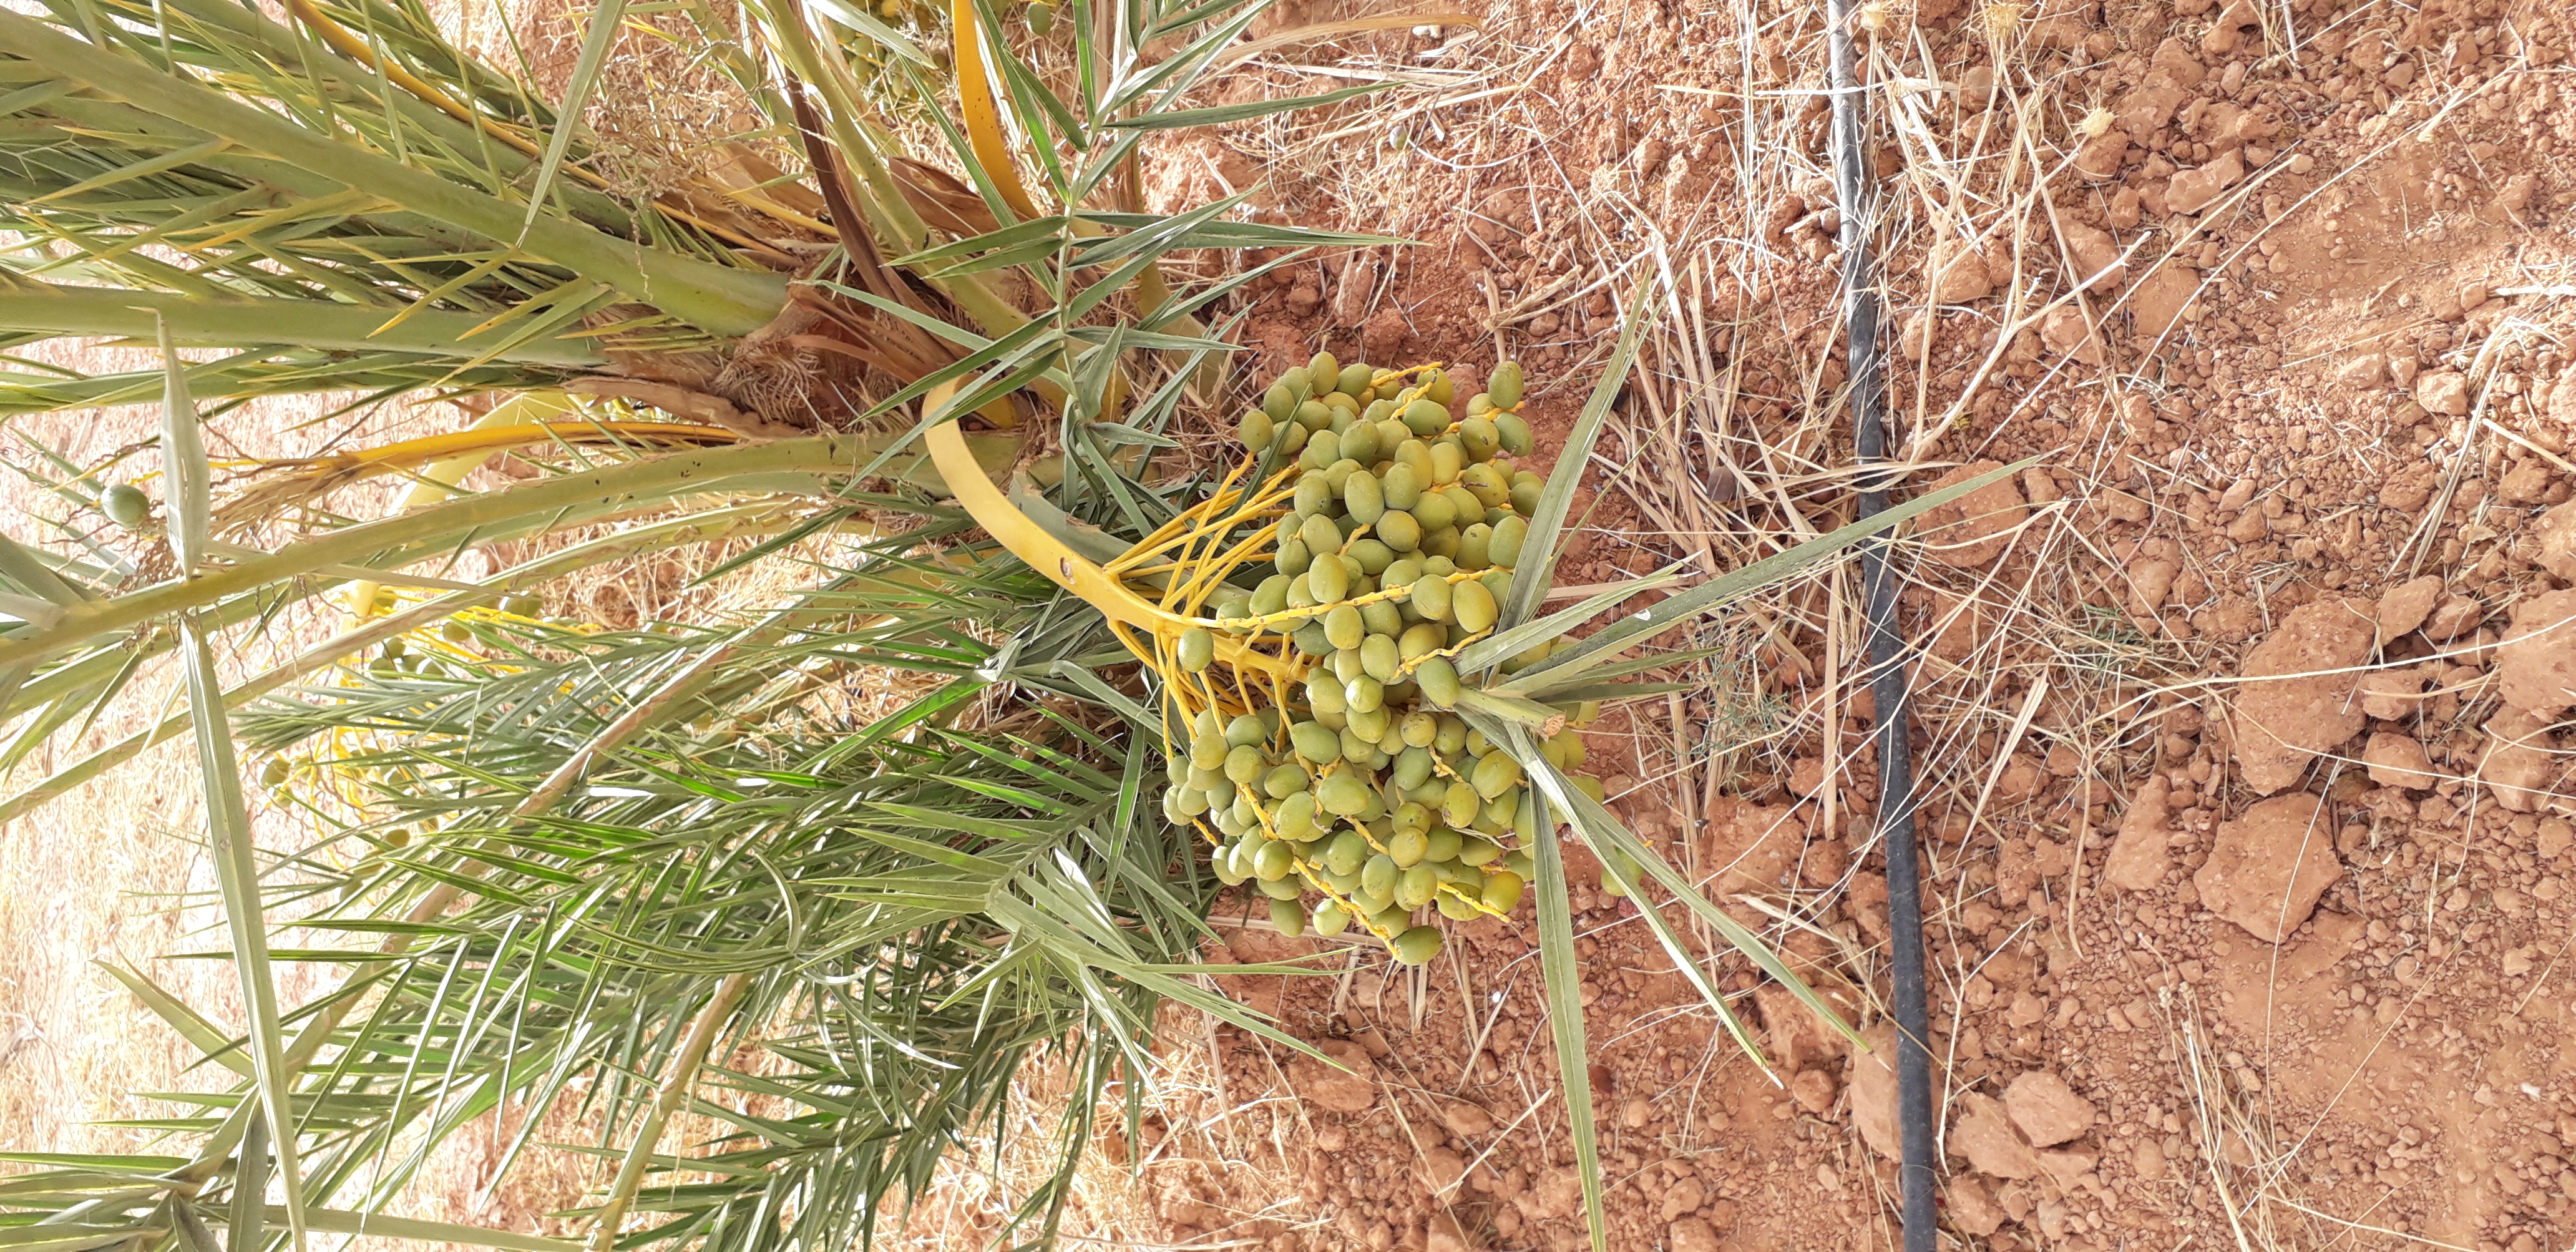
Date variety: kholt